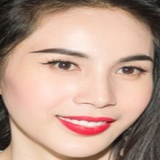
ca sĩ Thuỷ Tiên